Space Shuttle Atlantis

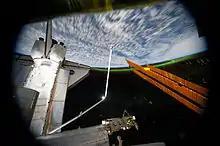
Space Shuttle "Atlantis" docked to the ISS for the final time

In May 2009 "Atlantis" flew a seven-member crew to the Hubble Space Telescope for its Servicing Mission 4, STS-125. The mission was a success, with the crew completing five spacewalks totaling 37 hours to install new cameras, batteries, a gyroscope and other components to the telescope. This was the final mission not to rendezvous with the ISS.